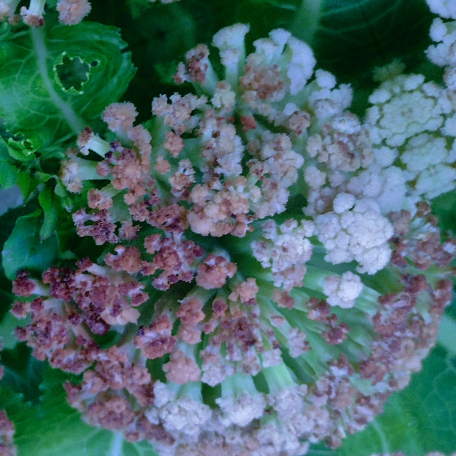
Label: Bacterial spot rot